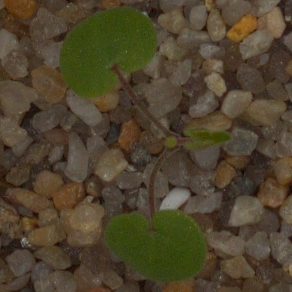
Label: smallflowered_cranesbill